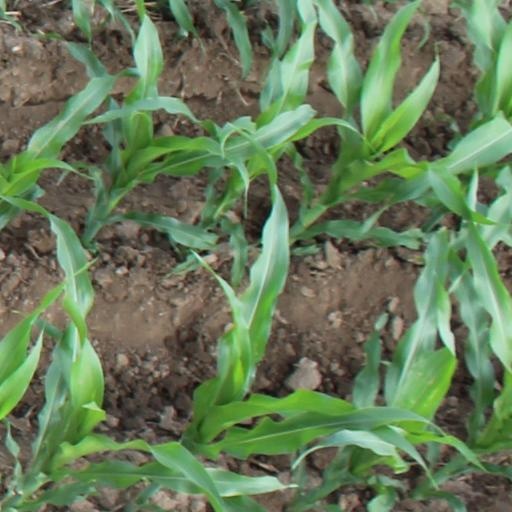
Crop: maize; corn